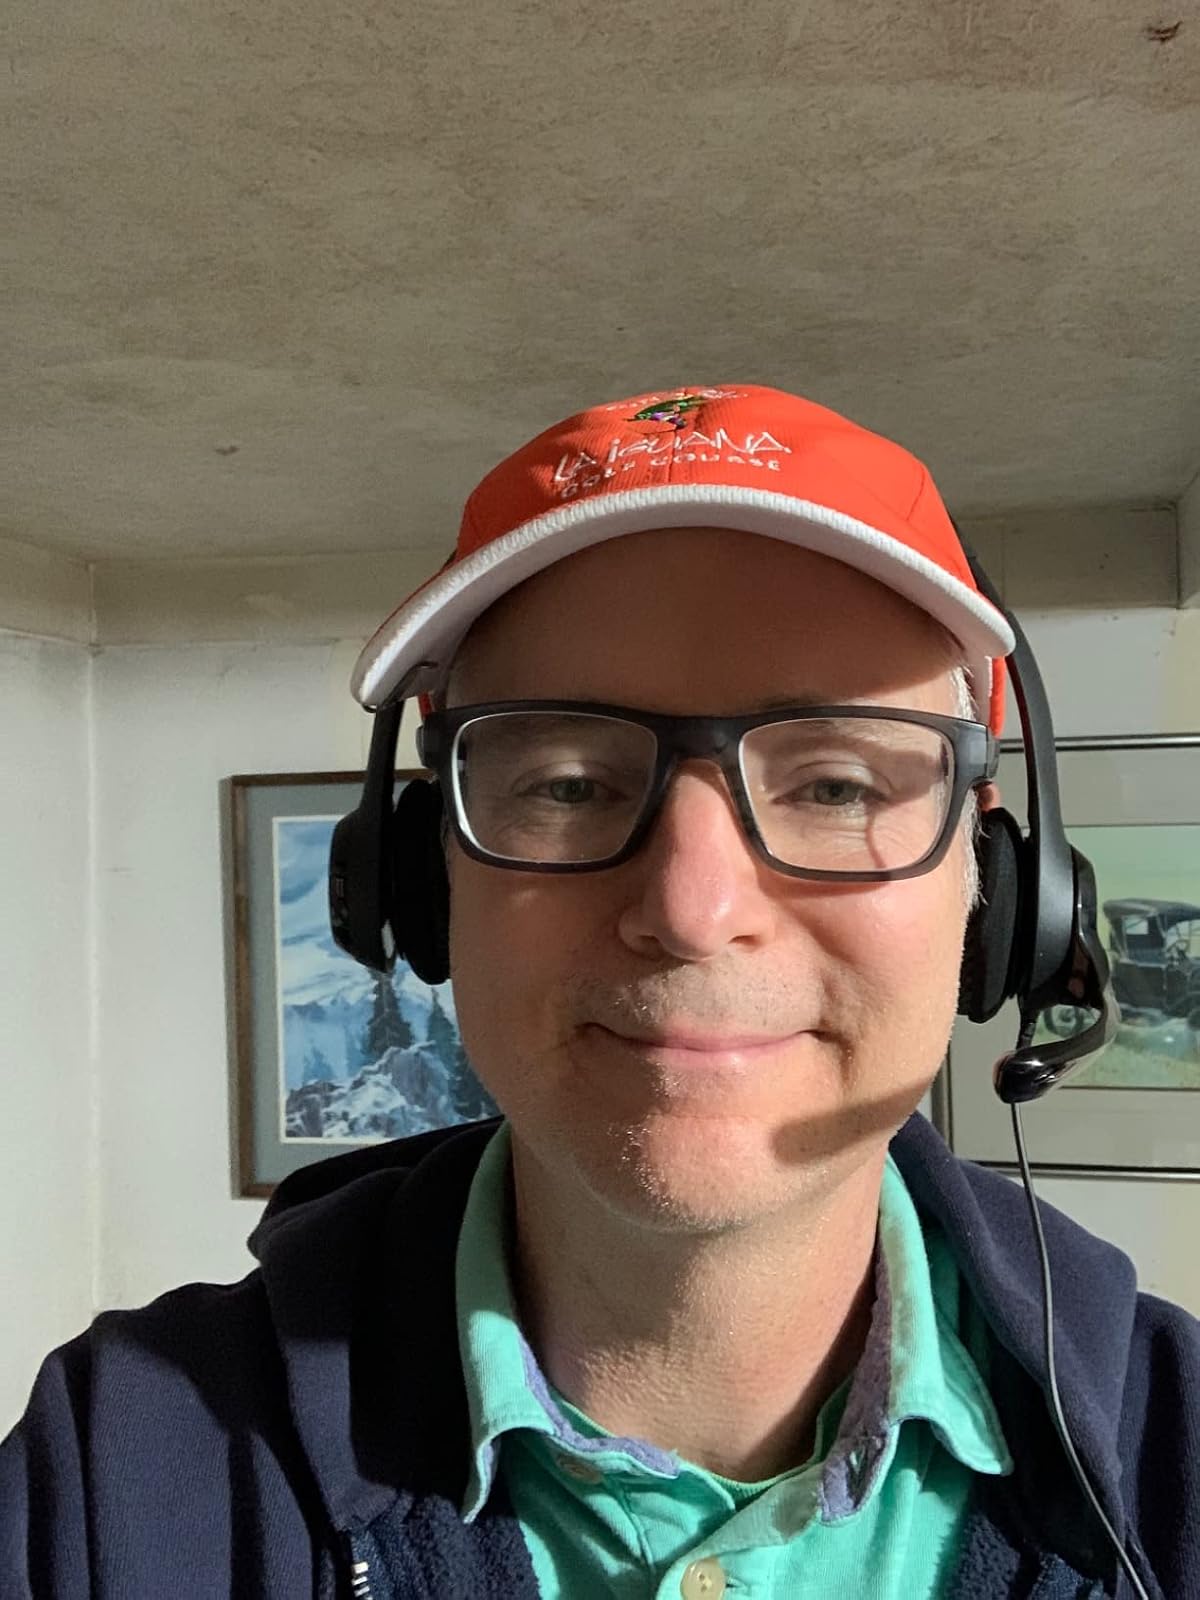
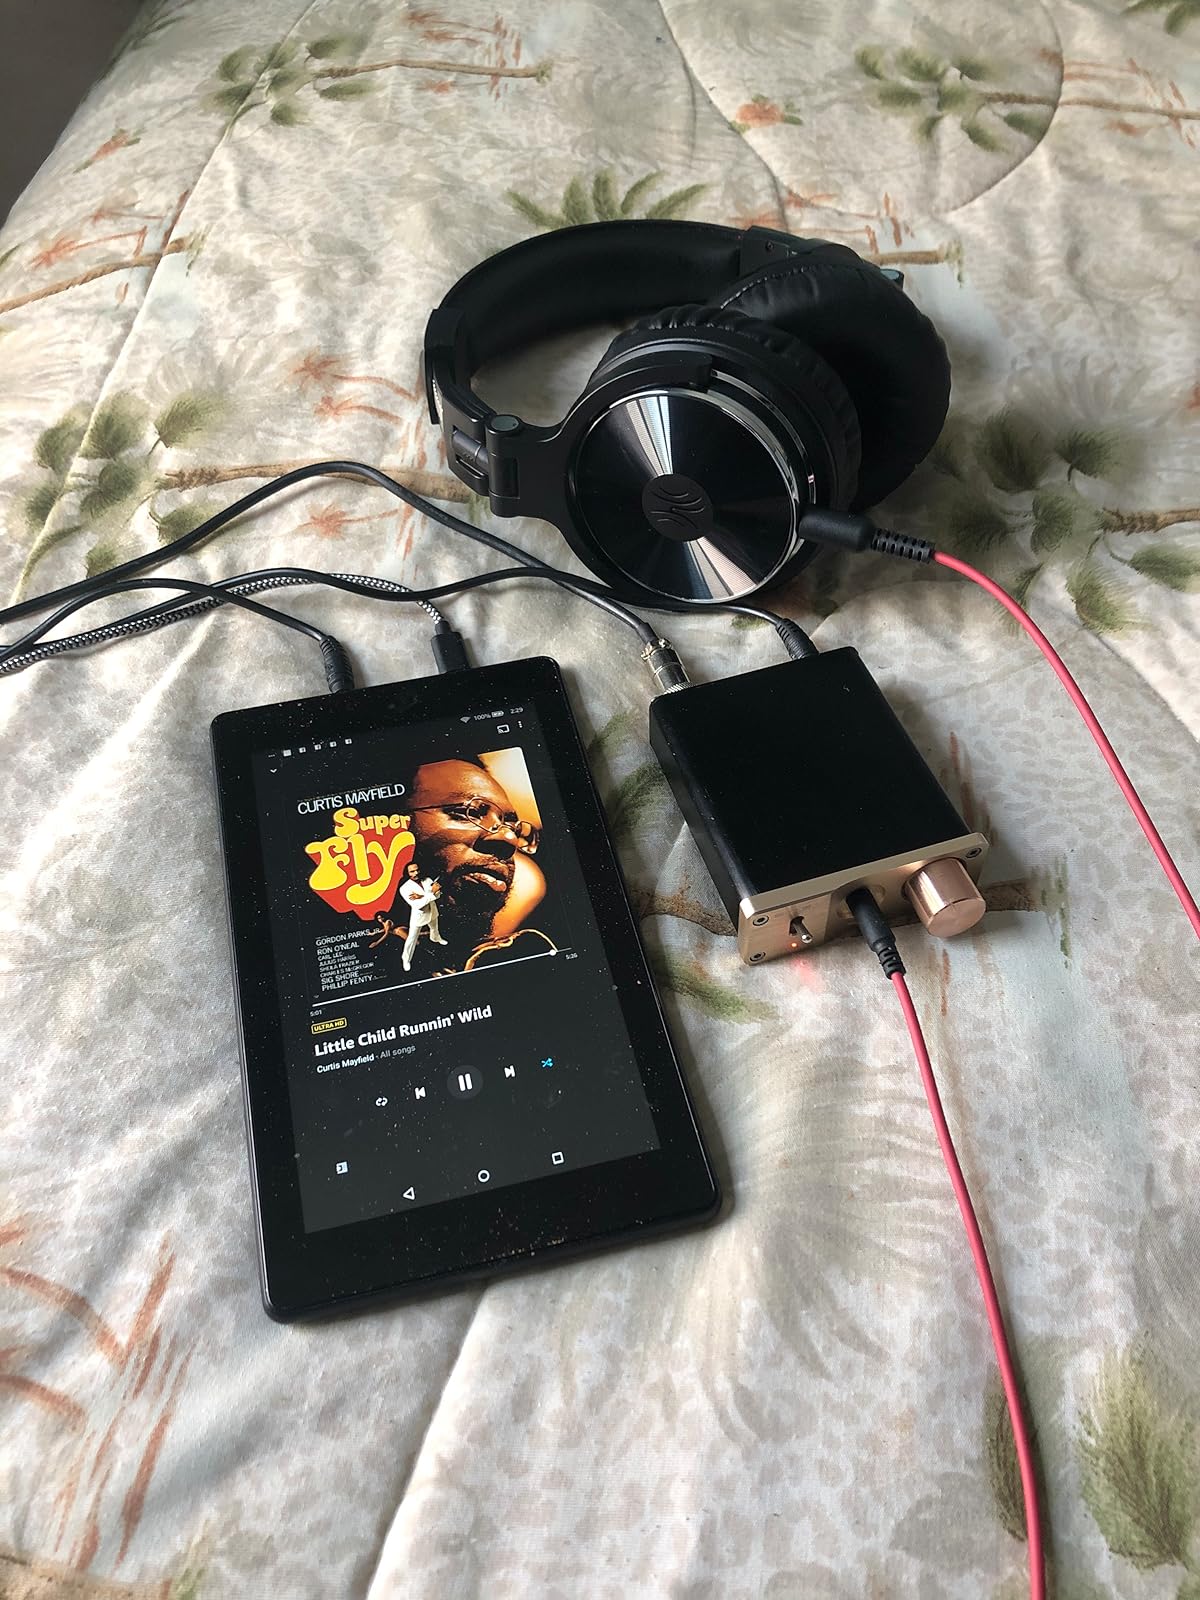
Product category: headphones
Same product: no